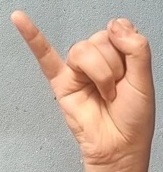
ASL sign: J